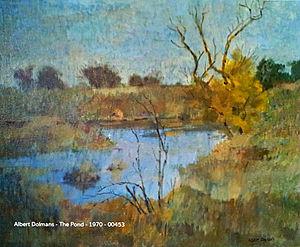
Un étang est une étendue d'eau stagnante, située dans une cuvette naturelle résultant de l'imperméabilité du sol ou dans une cuvette imperméable creusée par l'homme, l'étang est délimité à l'intérieur des terres. Le mot étang est employé en Belgique pour désigner une mare.
Albert Dolmans est un peintre néerlando-américain qui a commencé sa carrière dans les années 1960 en Californie. Il était notamment membre du Bay Area Figurative Movement et de la Society of Western Artists.